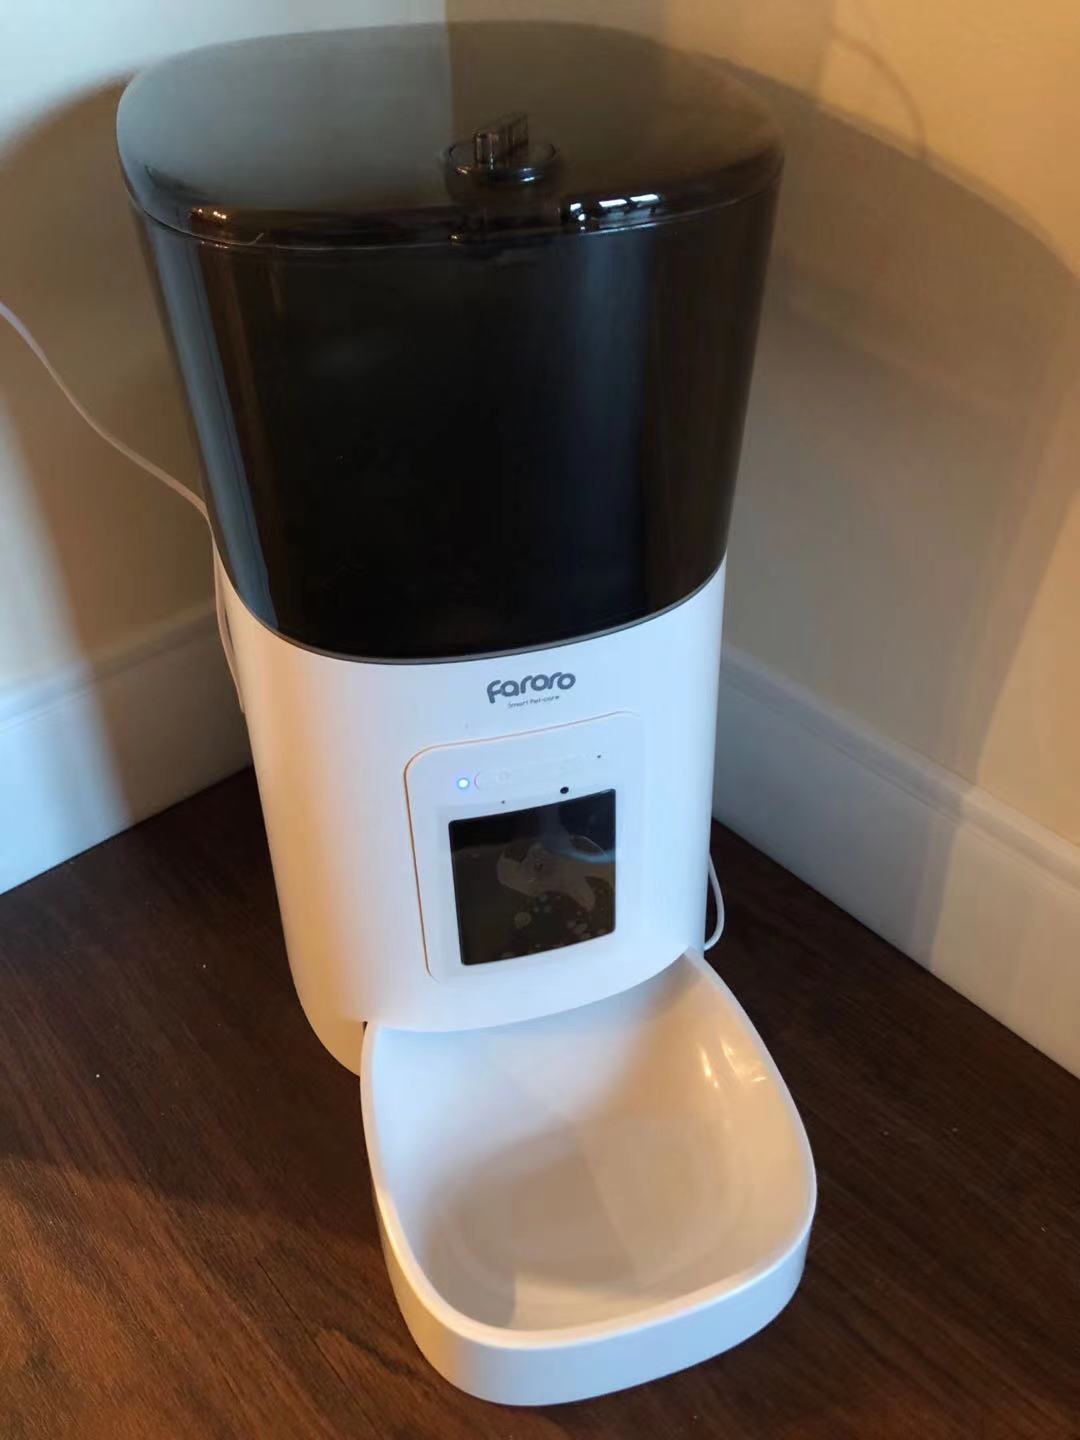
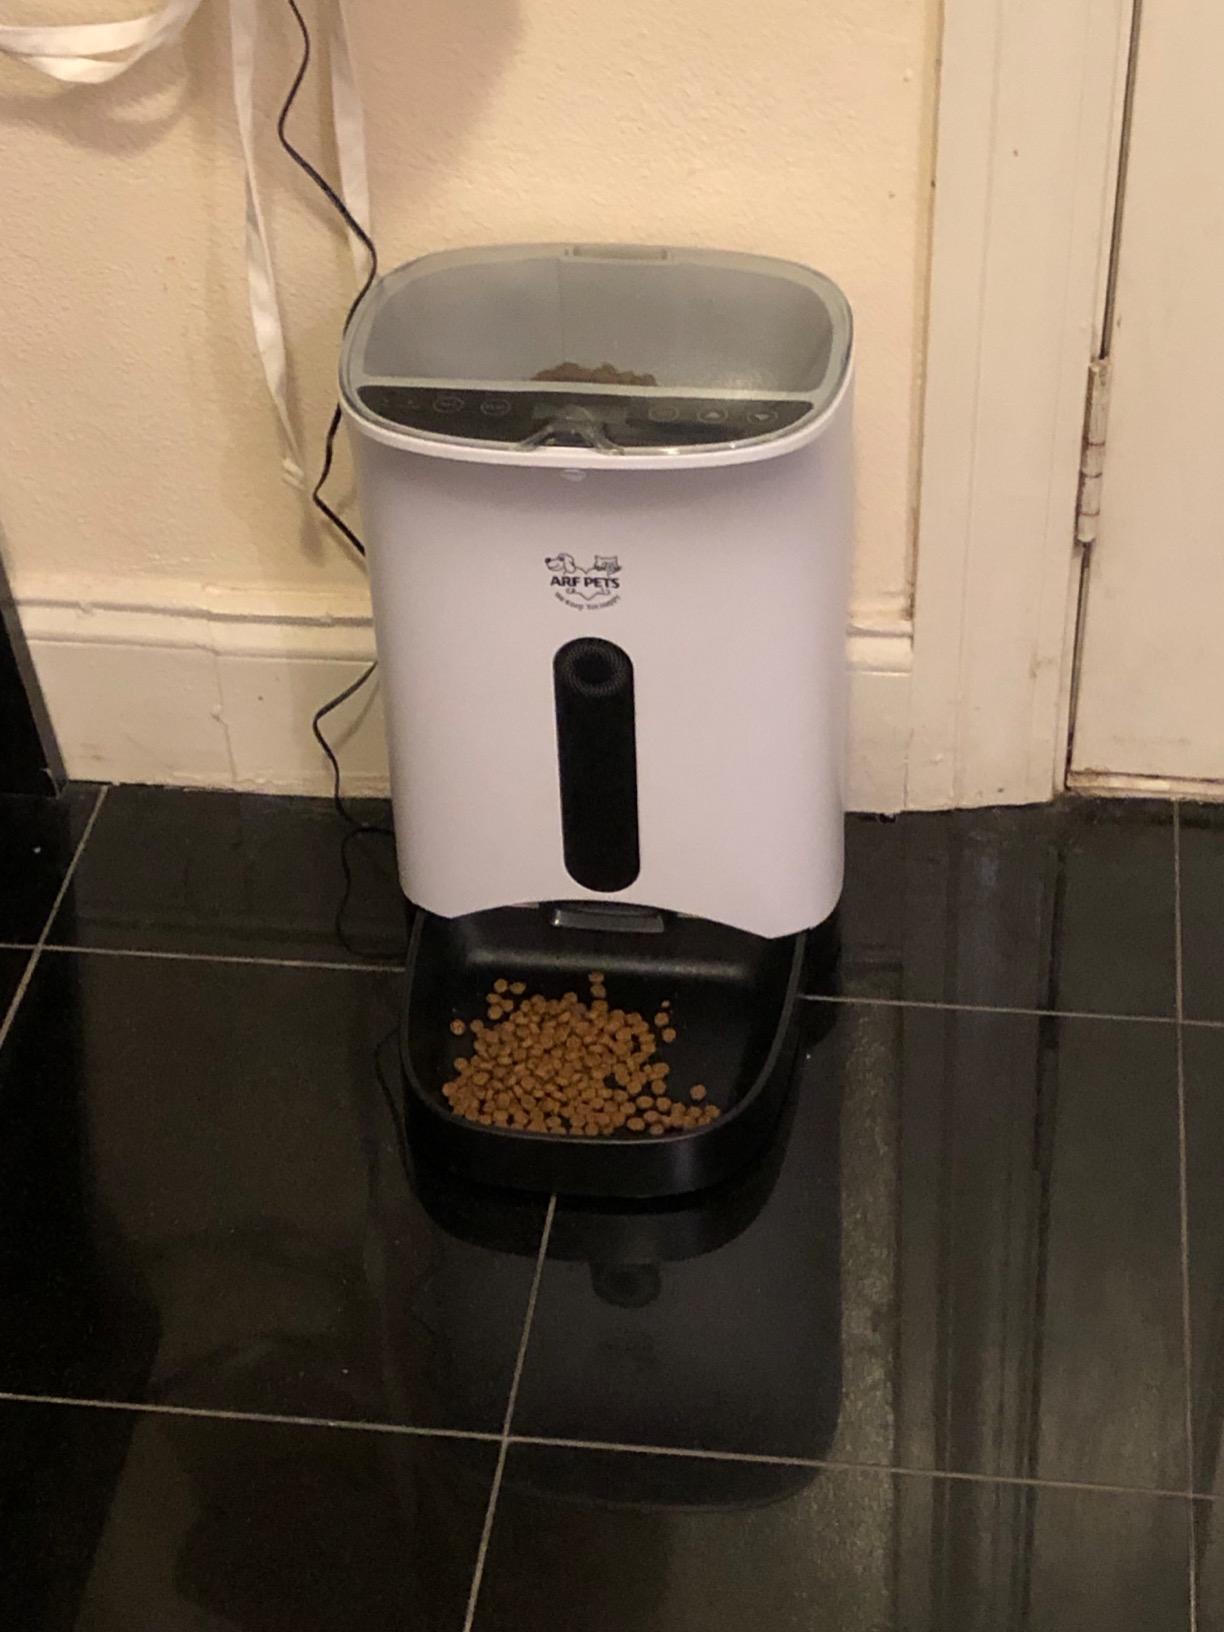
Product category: items_feeder
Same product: no